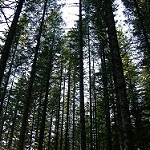
Scene: Outdoor